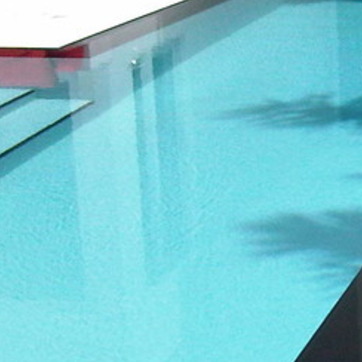
Material: water